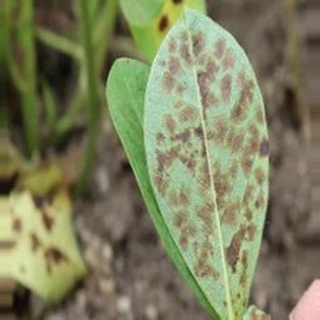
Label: groundnut_rust